Eisenhower jacket

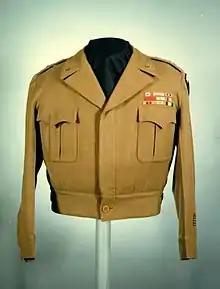
WWII-era Eisenhower jacket worn by Dwight Eisenhower

The Eisenhower jacket or "Ike" jacket, officially known as the M-1944 Jacket, Field, Wool, Olive Drab, is a type of waist-length jacket developed for the U.S. Army during the later stages of World War II and named after Dwight D. Eisenhower. Intended to be worn on its own or as an insulating layer beneath the M-1943 Field Jacket and over the standard wool flannel shirt and wool sweater, it featured a pleated back, adjustable waist band, fly-front buttons, bellows chest pockets, slash side pockets, and shoulder straps.